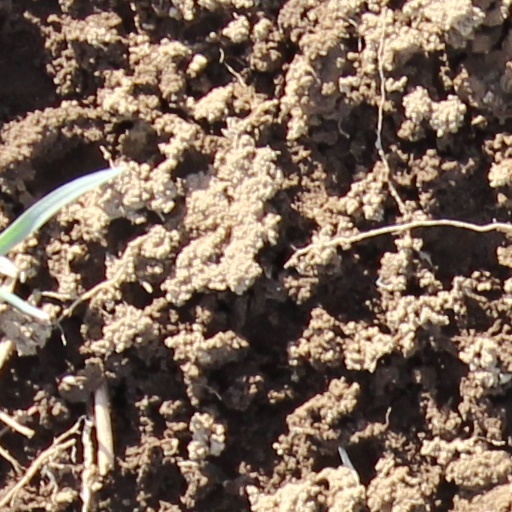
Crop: wheat